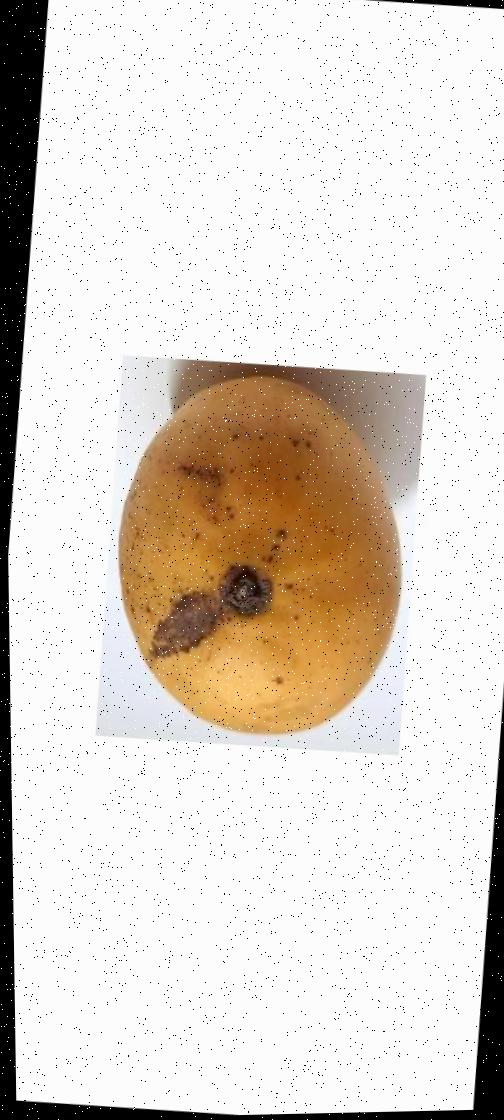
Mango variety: Katimon